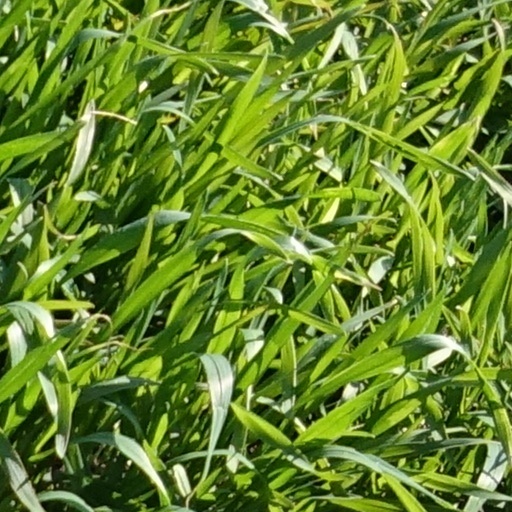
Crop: wheat